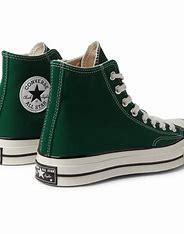
Brand: Converse
Model: Chuck 70 Hi